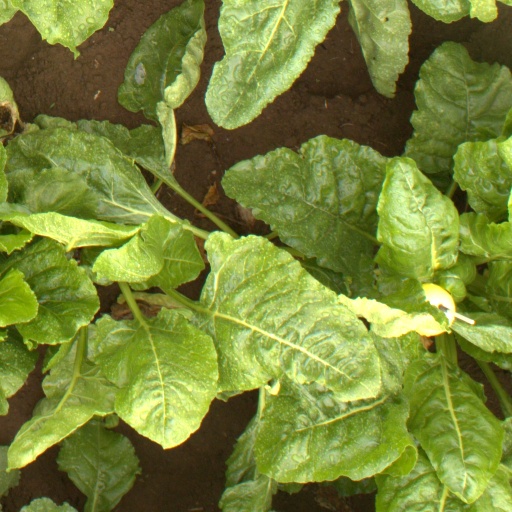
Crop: sugar beet